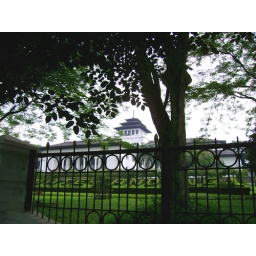
the top of the building was framed by the tree